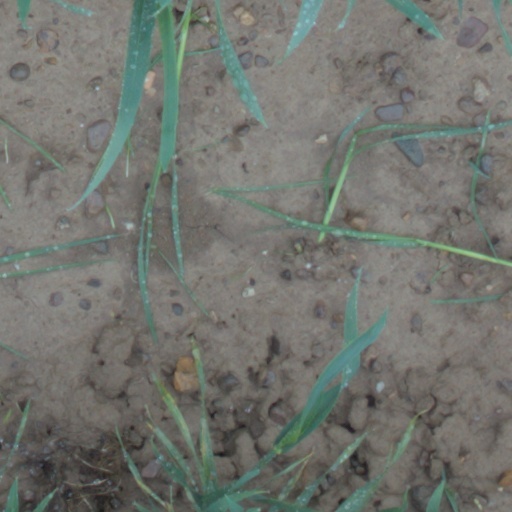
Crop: wheat